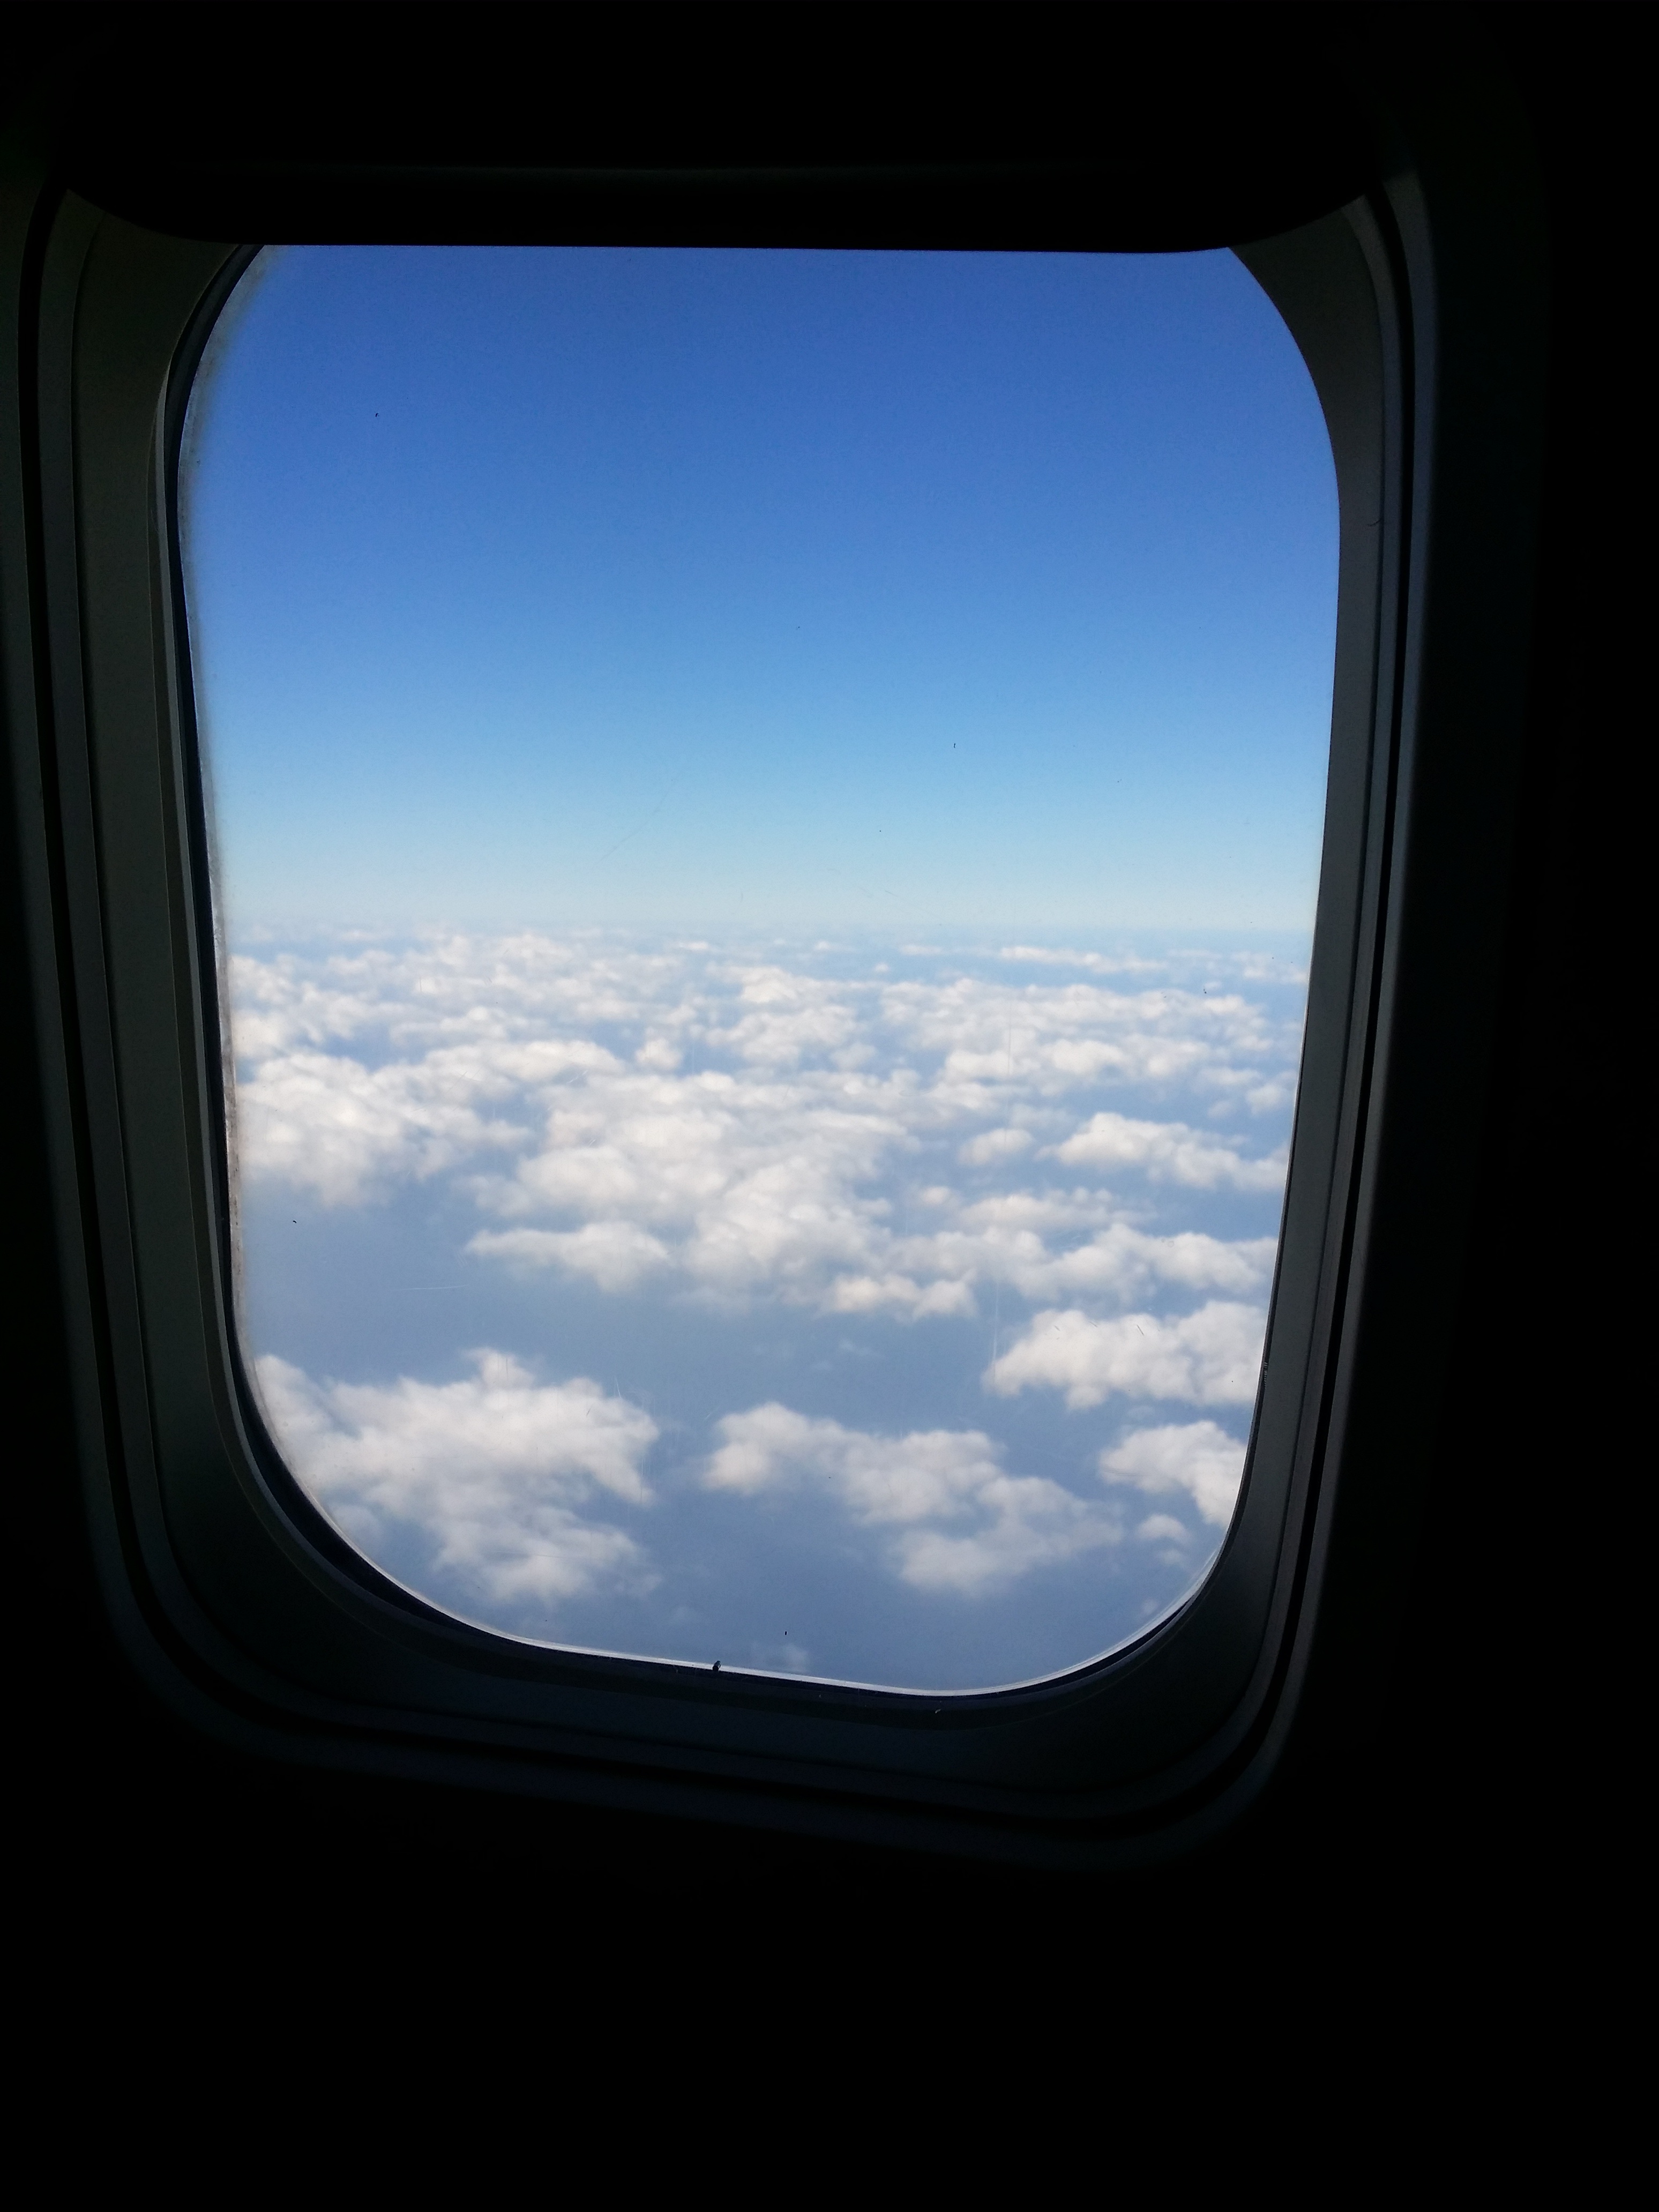
landscape, light, cloud, sky, sunlight, window, glass, atmosphere, travel, plane, reflection, flight, scenery, blue, korea, shape, jeju, out the window, commerce and industry, atmosphere of earth, television set